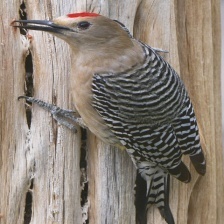
Species: GILA WOODPECKER
Scientific name: MELANERPES UROPYGIALIS